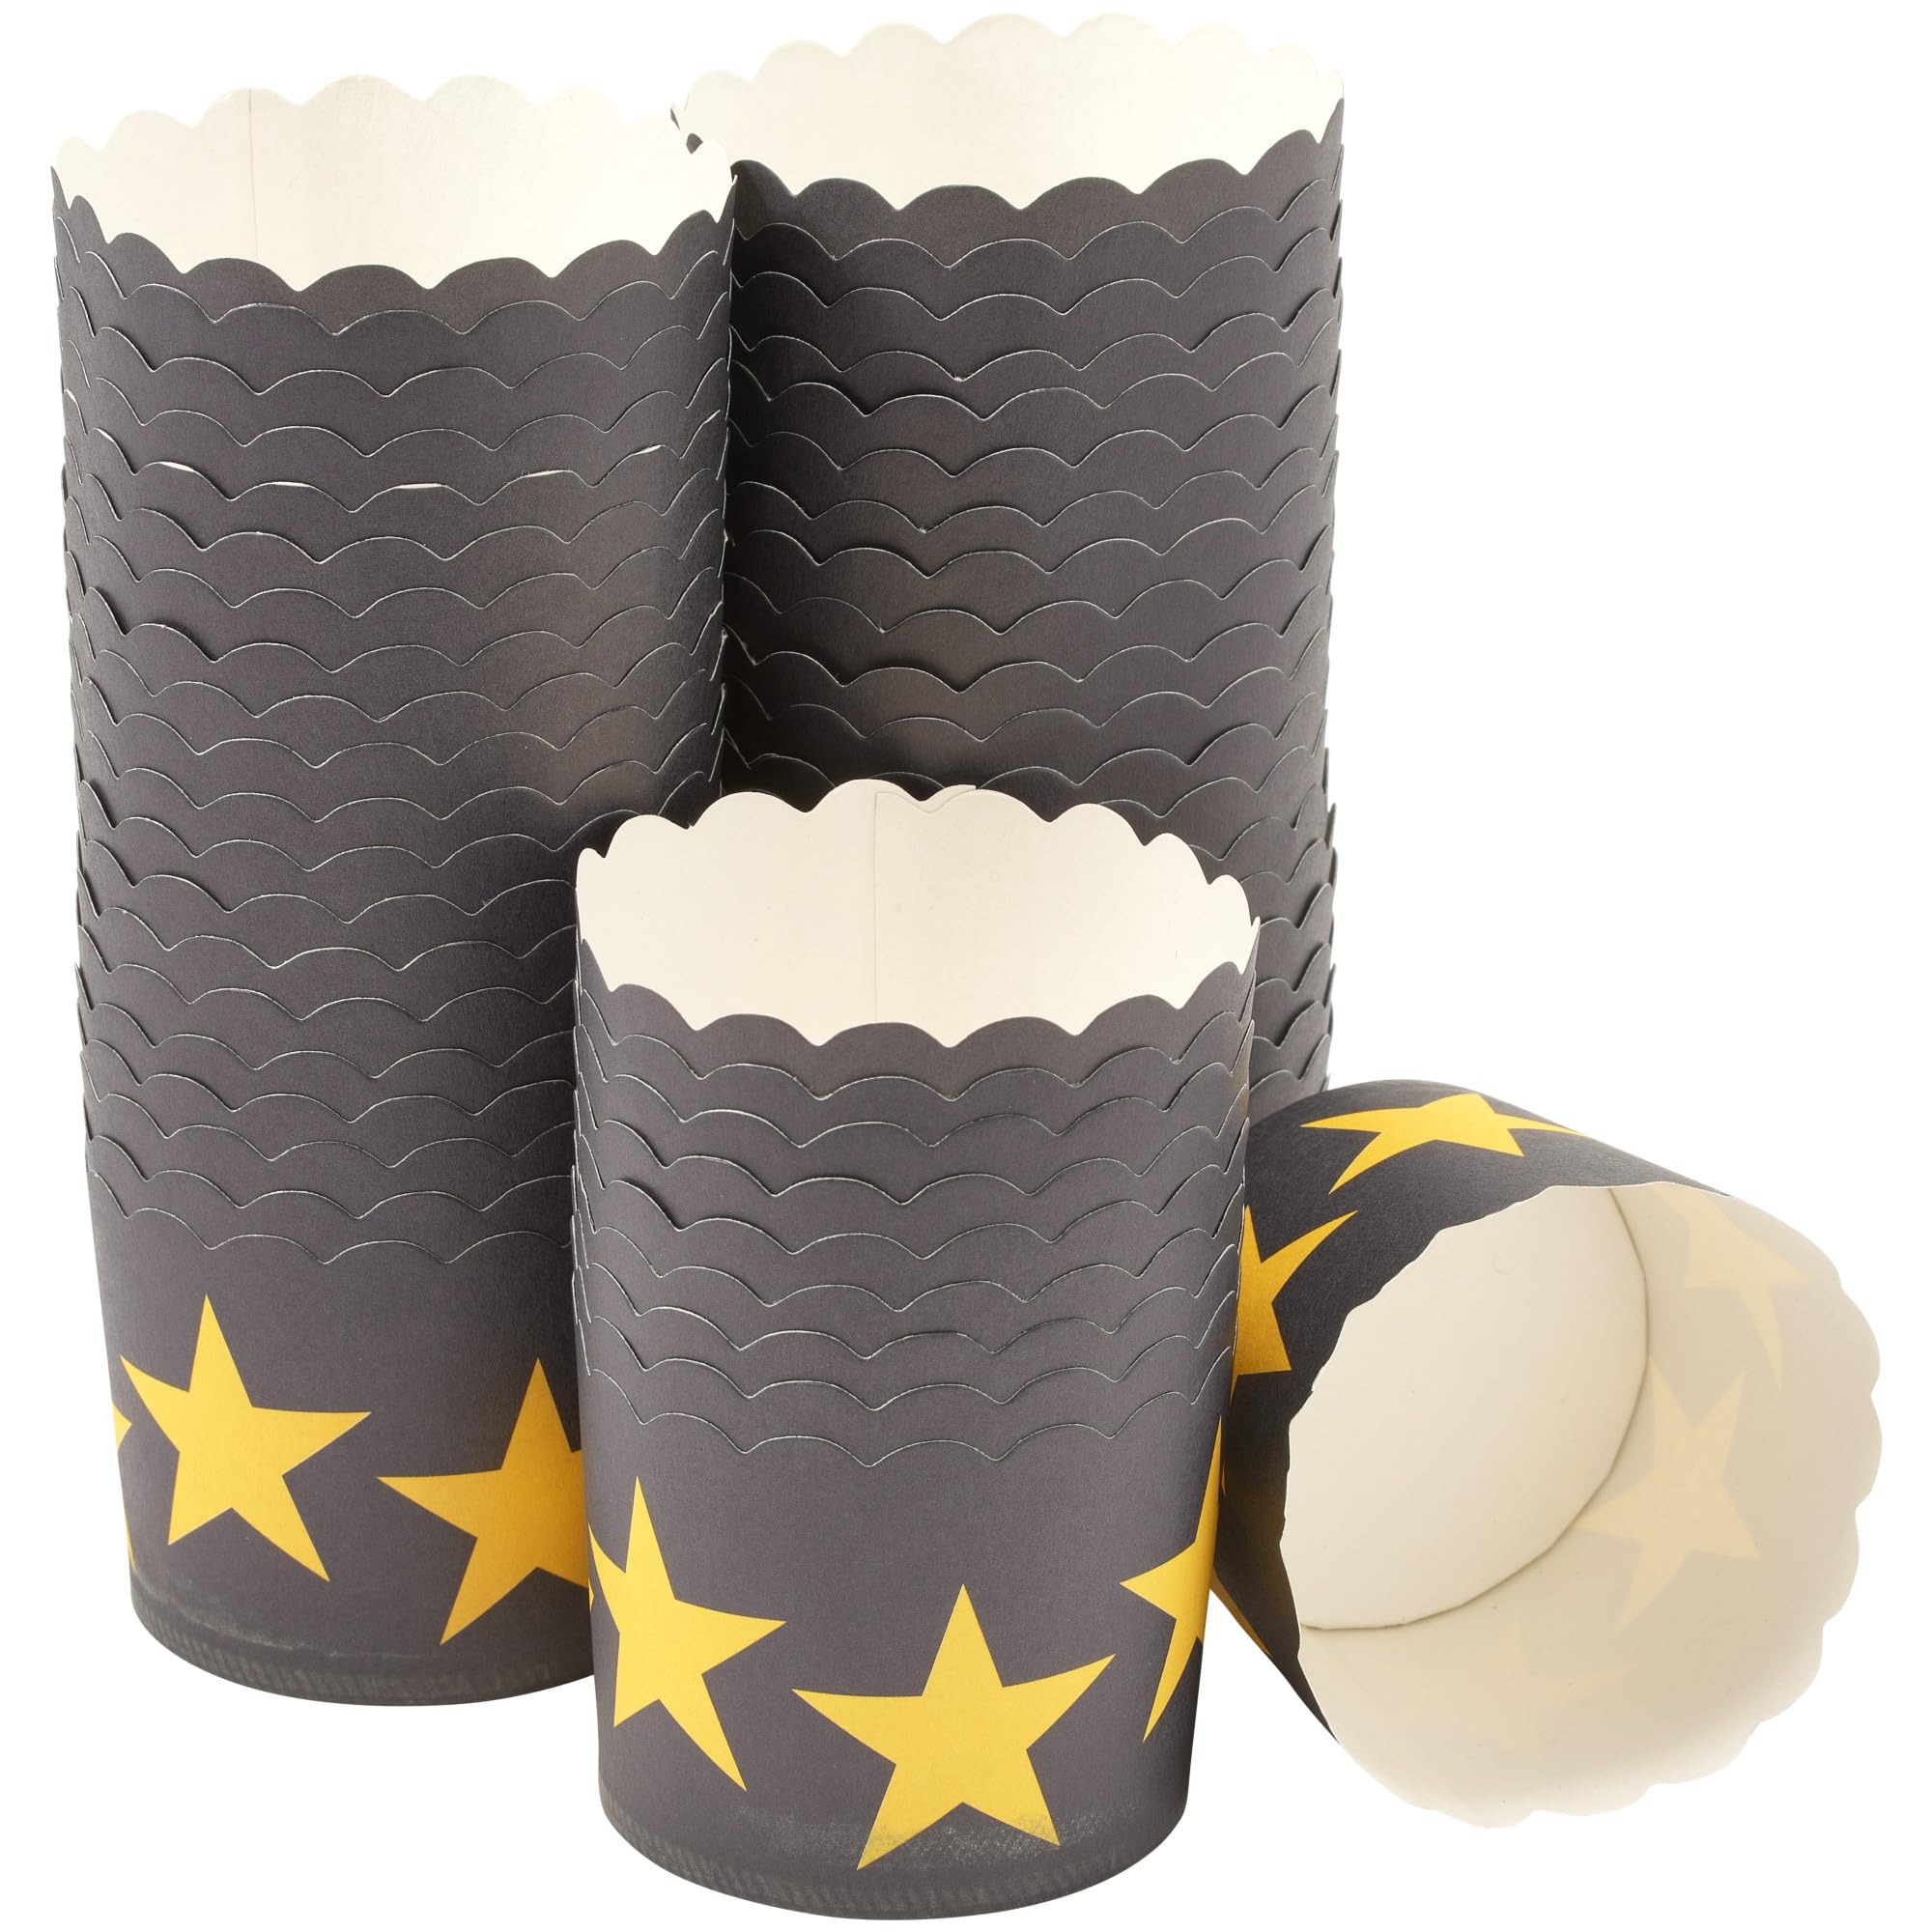
Item Name: DecoPac Black with Gold Stars Scalloped Baking Cups, Pack of 50, Perfect For Delicious Cupcakes, Delicate Scalloped Edge, 50 Oven Safe Cupcake Cases,50 Count(Pack of 1)
Bullet Point 1: These Black with Gold Stars Scalloped Baking Cups easily add colour, height, and dimension to your cupcakes and muffins.
Bullet Point 2: Versatile - DecoPac Paper Cupcake Liners are Perfect For Your Delicious Baked Cakes, Muffins, Desserts, or use for Ice Cream, Bar Snacks, or even Sweets at Halloween, Thanksgiving, Christmas or Easter
Bullet Point 3: Extra Color - Give your display that extra pop of vibrant color with these 50 Scalloped Baking Cups from DecoPac, the unique design is sure to impress anyone! Ideal for parties, birthdays, and any other special occasion that calls for cupcakes and sweet treats!
Bullet Point 4: Oven Safe - These Scalloped Baking Cases can be used when baking your muffins and cupcakes in the oven or drop your finished creations inside for an added wow factor after baking. The bold outer colors will not fade or run.
Bullet Point 5: Dimensions - Each Cup Measures 2.65" Diameter × 2.2" height. Pack Of 50 Scalloped Baking Cups by DecoPac.
Value: 50.0
Unit: Paper Cupcake Liners

Price: 51.4